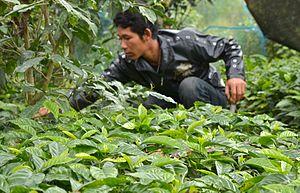
Le caféier vient de la province de Kaffa, en Éthiopie. Sa culture se répand dans l'Arabie voisine, où sa popularité a profité de la prohibition de l'alcool par l'islam. Appelé K'hawah, qui signifie « revigorant », sa rareté l'a rendu très cher en Europe jusqu'au premier tiers du XVIIIᵉ siècle. Puis sa culture déferle en quatre vagues, Java des années 1720, La Réunion des années 1730-1740, le Suriname des années 1750-1770 et Saint-Domingue des années 1770-1780.
Thaïlande est l'un des meilleurs café de producteurs dans le monde en 2014. Le pays est classé au troisième rang de la production de café des pays de l'Asie avec le café robusta représente 99 % de sa production.